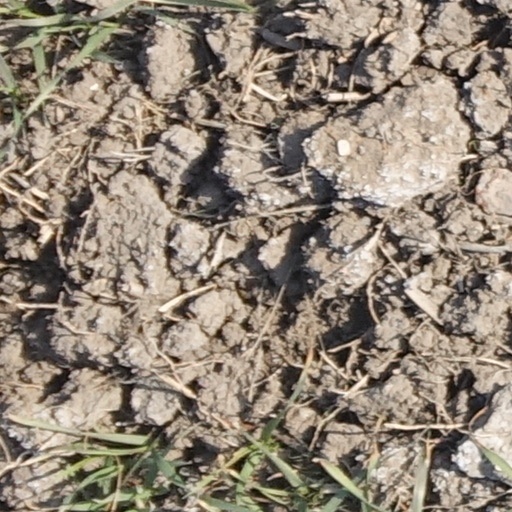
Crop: wheat